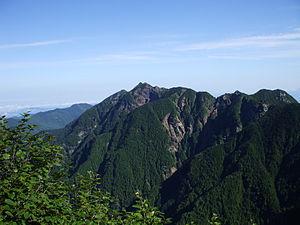
Le mont Nokogiri est une montagne culminant à 2 685 m d'altitude dans les monts Akaishi à la limite entre les préfectures de Nagano et Yamanashi au Japon. Cette zone est incluse dans le parc national des Alpes du Sud créé le 1ᵉʳ juin 1964.